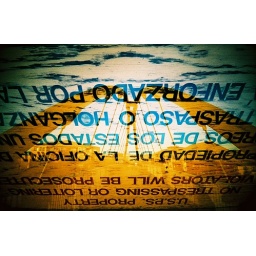
double exposure of a construction sign and a walking bridge near union station